Iona Preparatory School

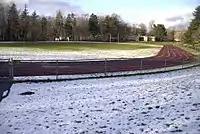
Field and track in early winter

Iona Prep has an array of varsity and junior varsity athletic teams along with intramural teams. A member of the Catholic High School Athletic Association, the Iona Prep Gaels compete against schools from surrounding Westchester, New York City, Long Island, and Connecticut as well as against schools across New York State and the country in iterations of elimination rounds and championships.